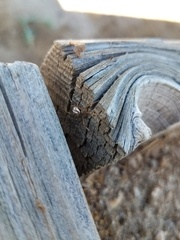
Species: Lactrodectus_hesperus